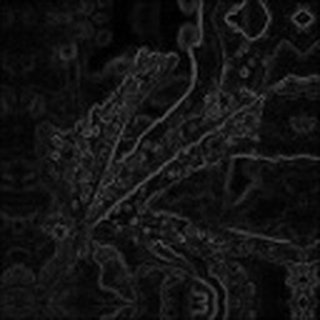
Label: cotton_aphids